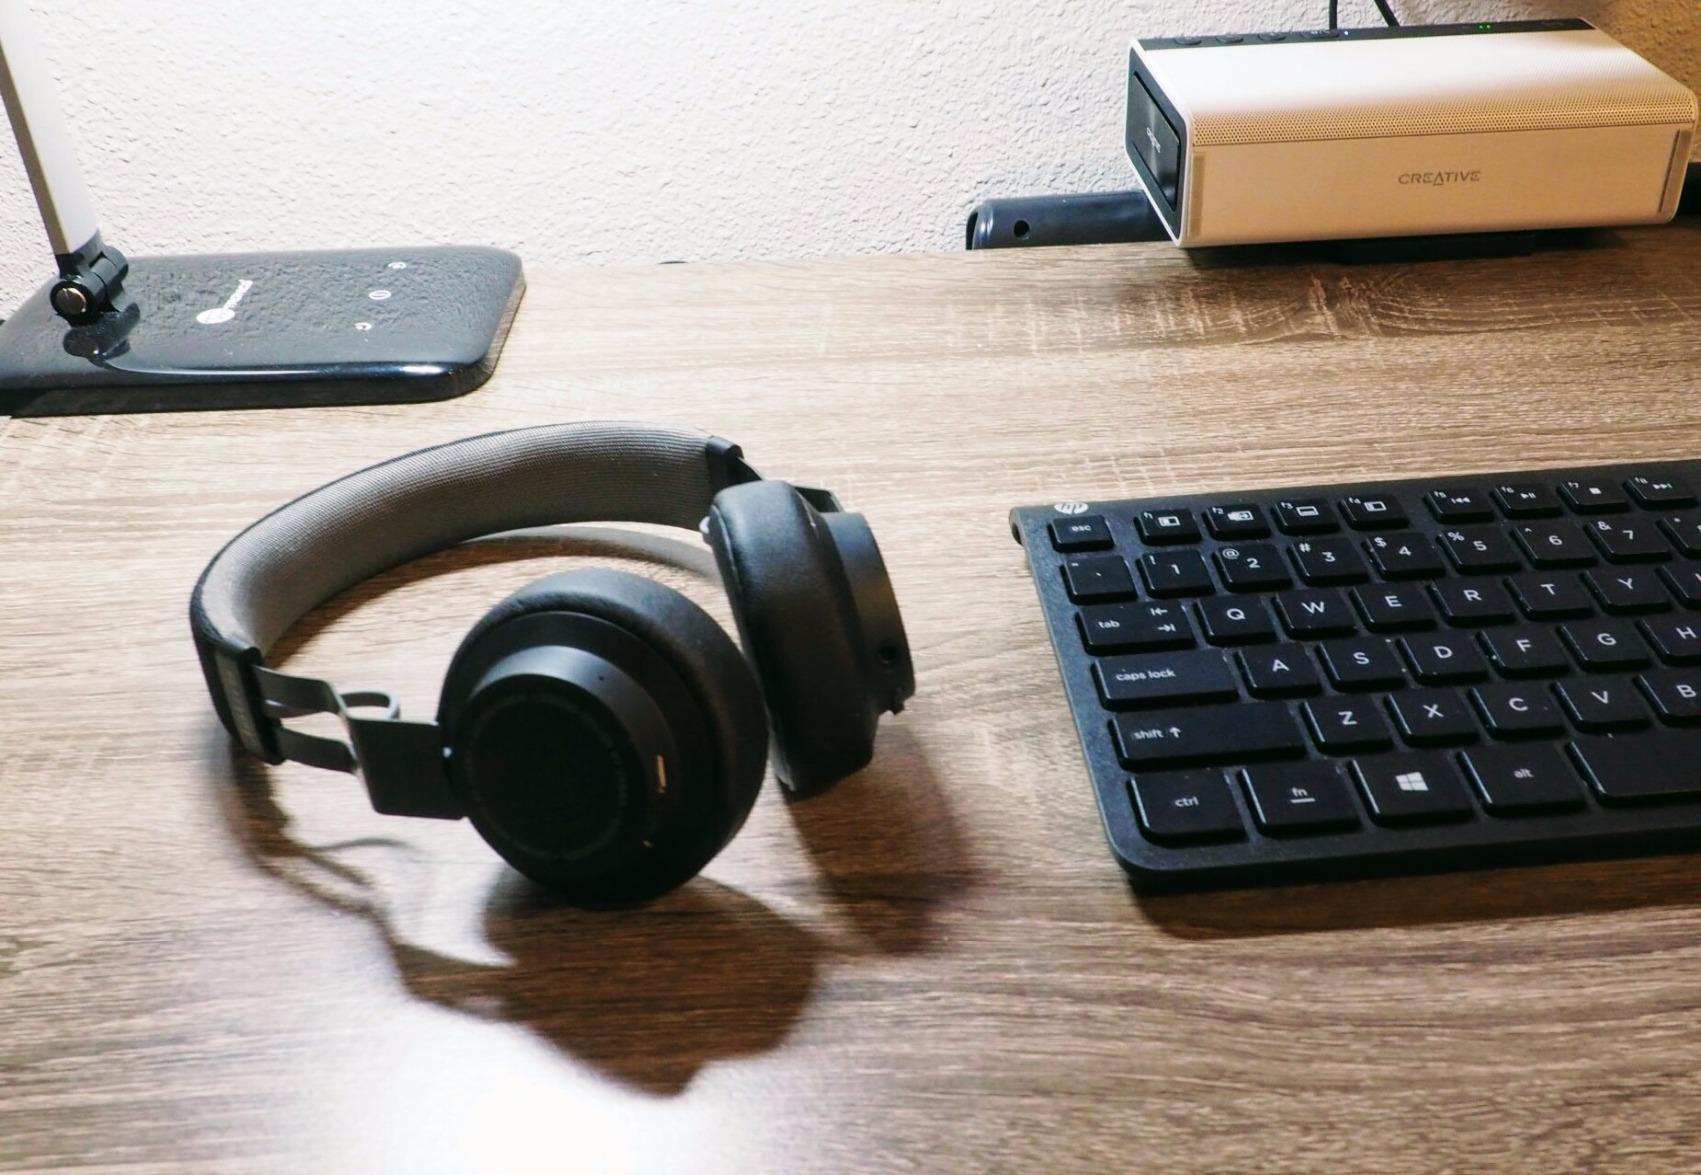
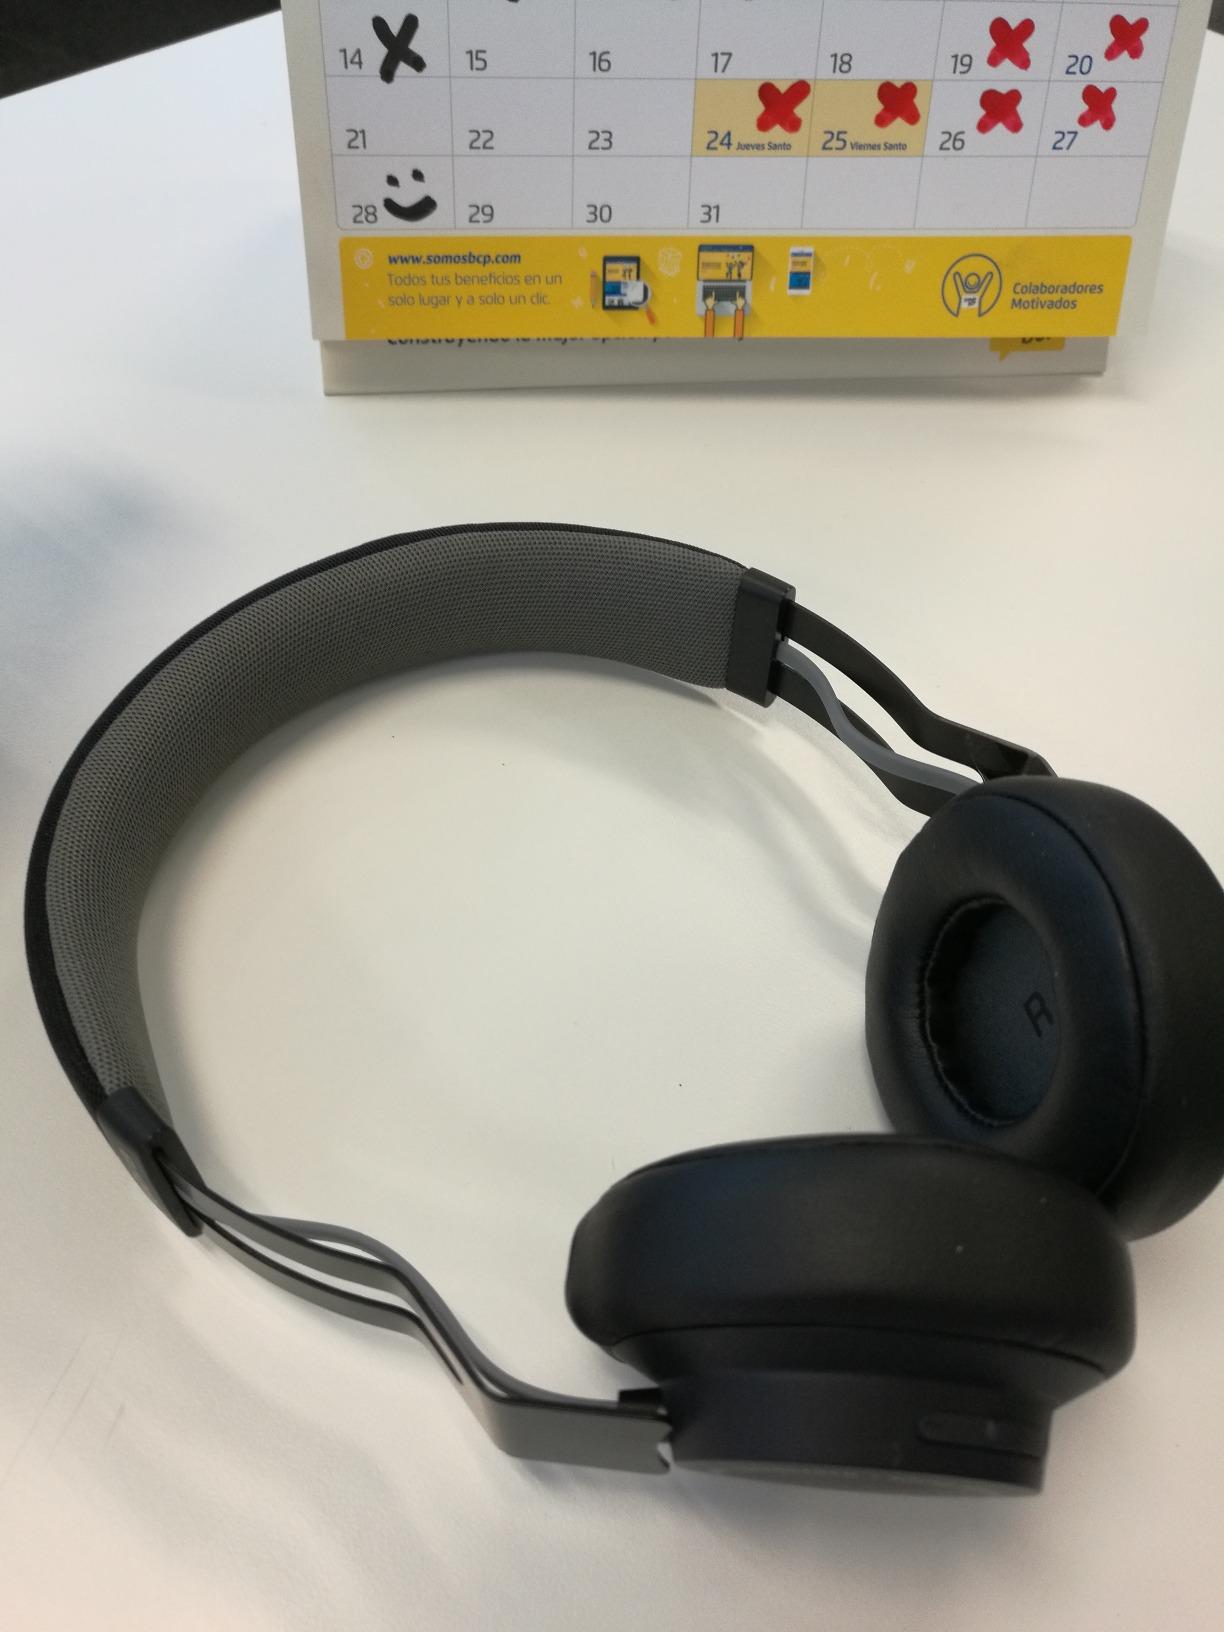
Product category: headphones
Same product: yes